Island Target

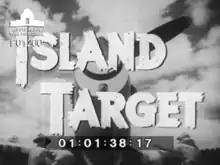
Island Target film title

Island Target is a 1945 documentary commissioned by the Australian Government, Commonwealth Department of Information (Australia) during World War II. It tells the story of a P-40 Kittyhawk squadron of the Royal Australian Air Force.